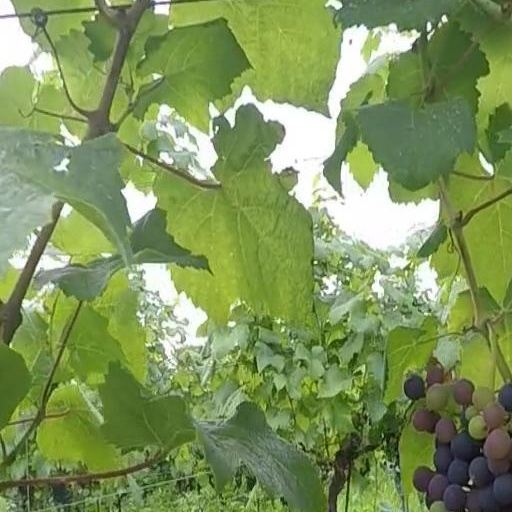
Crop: grape